Margaret Scott (suffragette)

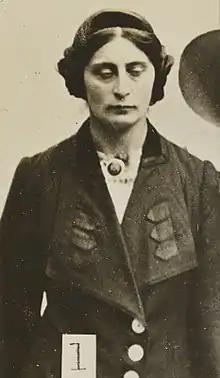
Margaret Scott

Gretel Schenke, Margaret Schenke or Margaret Scott (1888 – 1983) was a UK based suffragette who was born in Germany. She was arrested after two agent provocateurs encouraged her to break a window. The authorities secretly photographed her and identified her as a person who should be kept under surveillance.